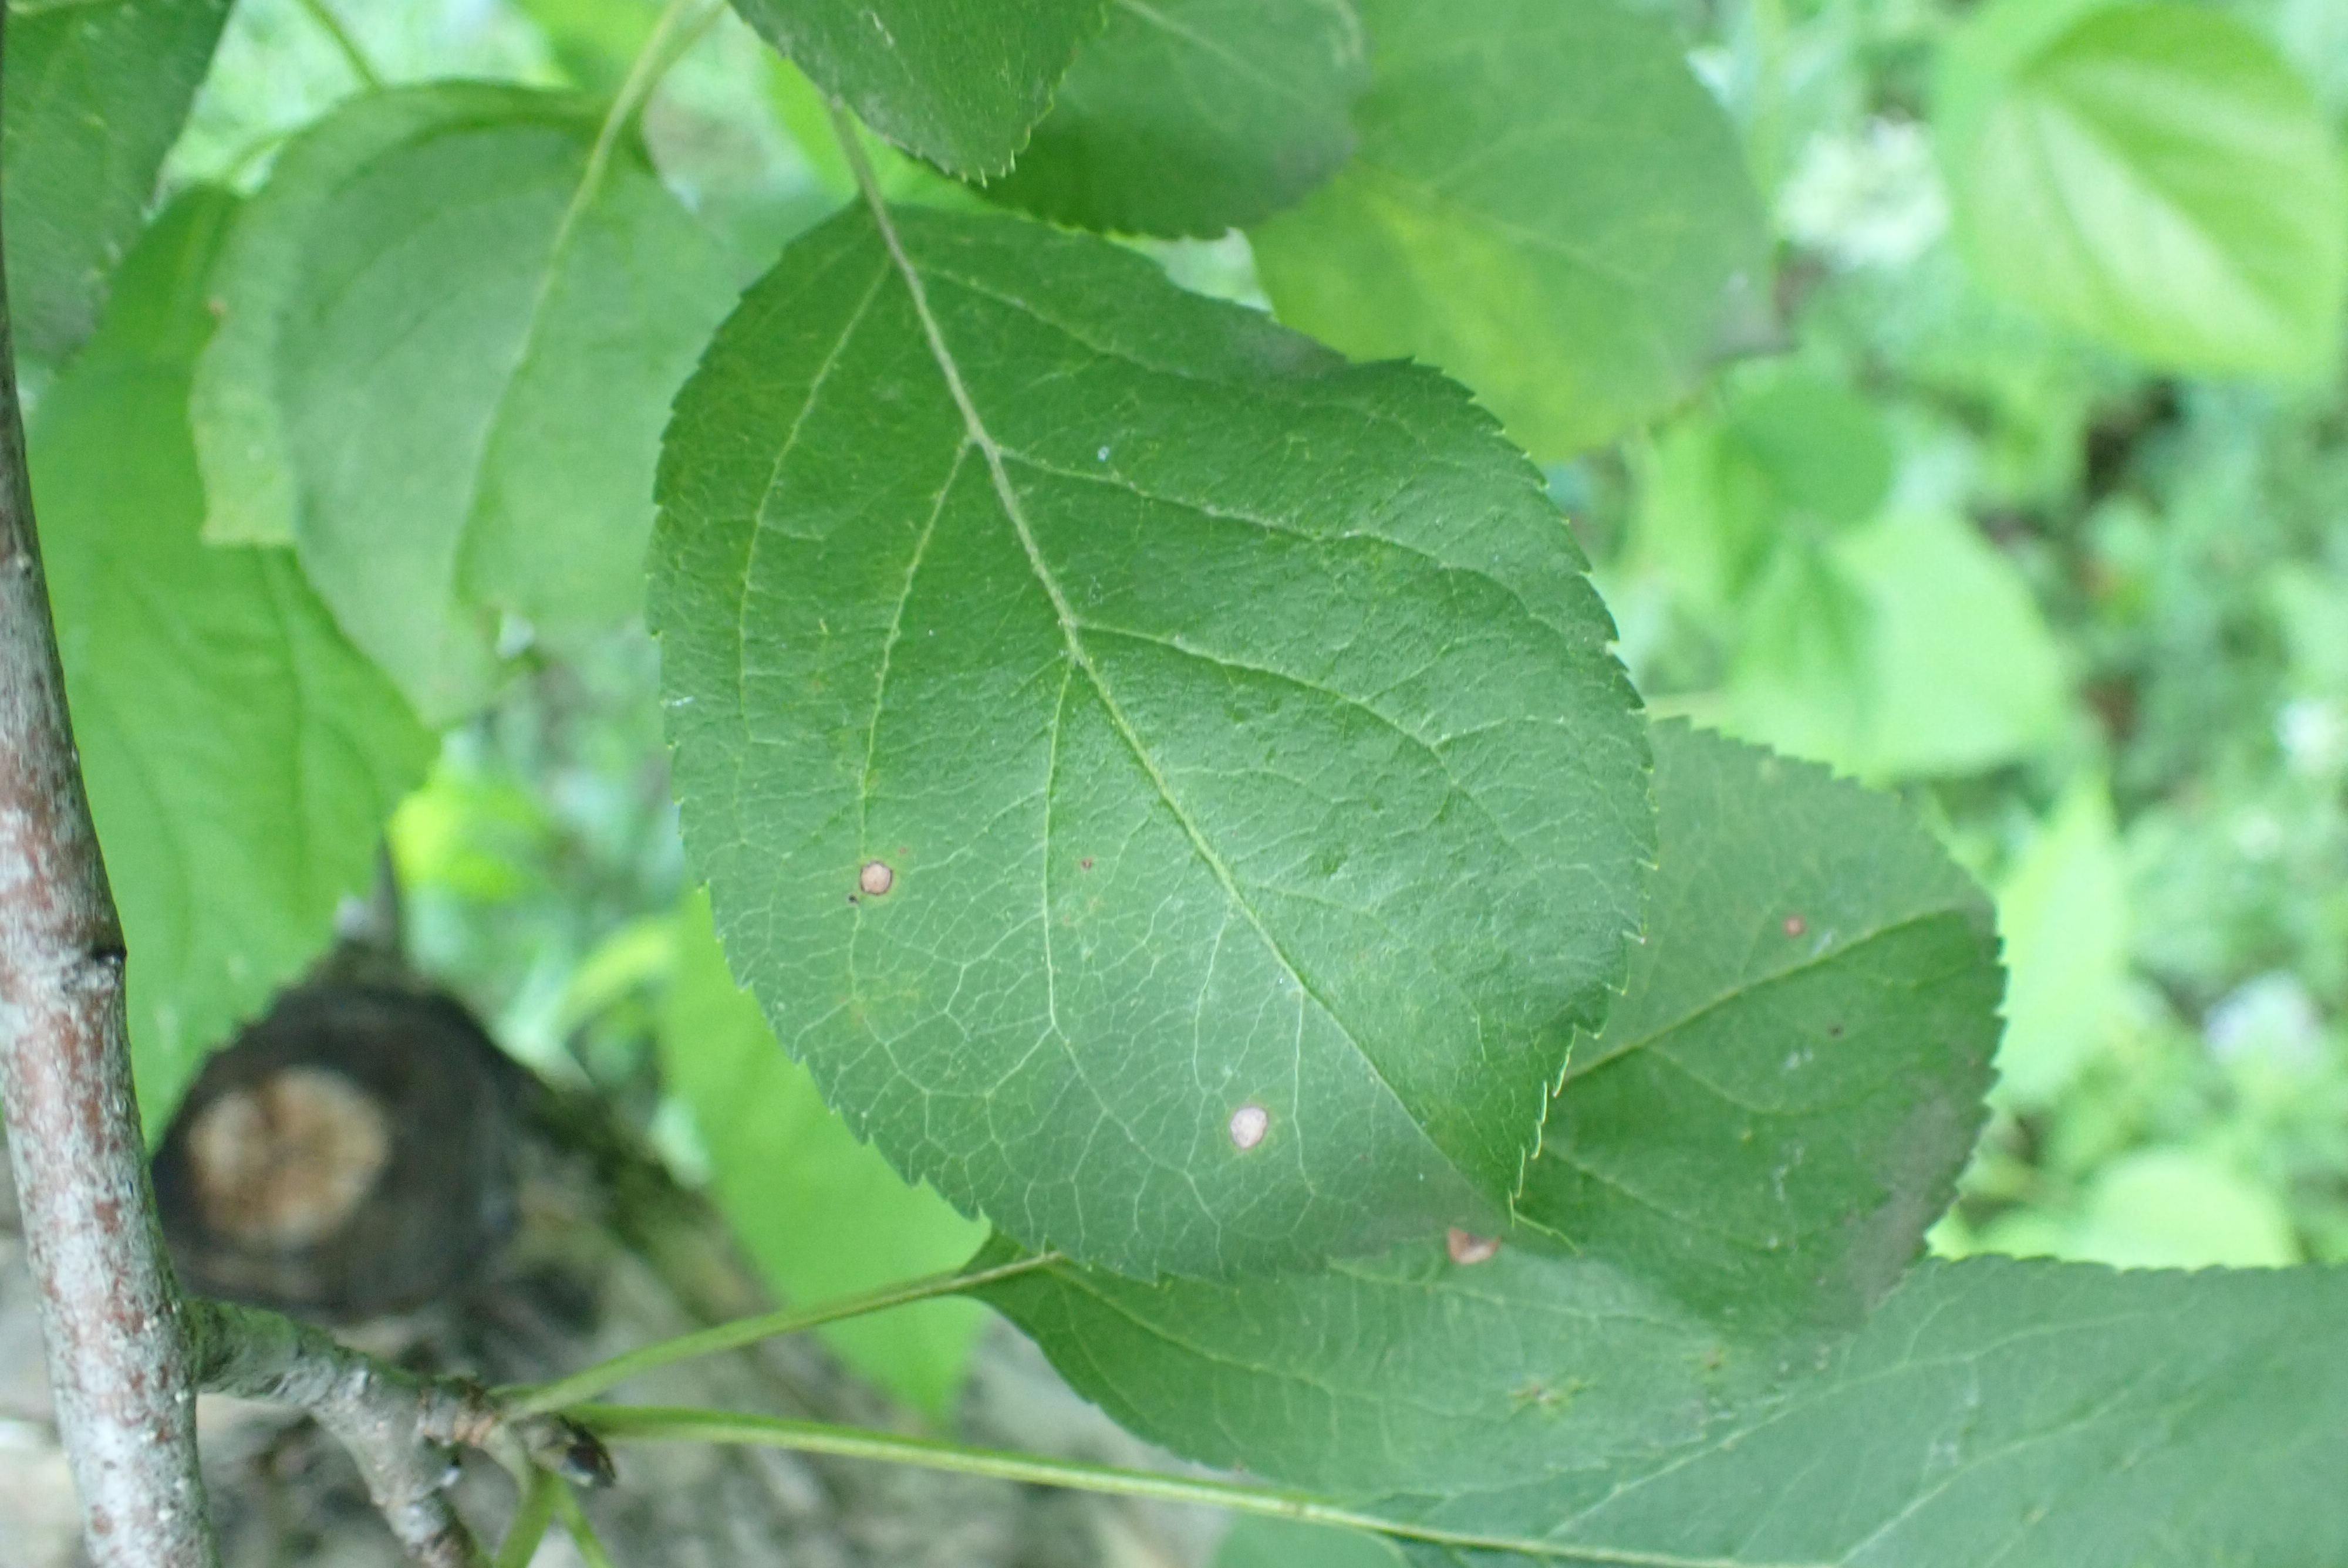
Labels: frog_eye_leaf_spot